Al-Hatab Square

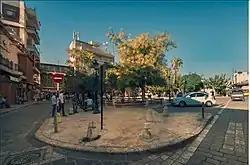
Al-Hatab Square

Al-Hatab Square (Sahat al Hatab) is one of the oldest squares in the city of Aleppo. It is located in the old Jdeydeh Quarter, outside the historic walls of the Ancient City of Aleppo. The square suffered catastrophic damage during the Syrian civil war.